Kalamay

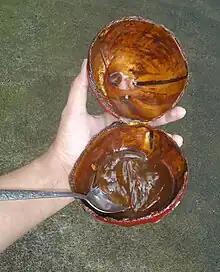
Opened "Kalamay" inside the coconut shell

Kalamay (also spelled calamay, literally "sugar") is a sticky sweet delicacy that is popular in many regions of the Philippines. It is made of coconut milk, brown sugar, and ground glutinous rice. It can also be flavored with margarine, peanut butter, or vanilla. "Kalamay" can be eaten alone, but is usually used as a sweetener for a number of Filipino desserts and beverages. It is related to the Chamorro dessert called kalamai.